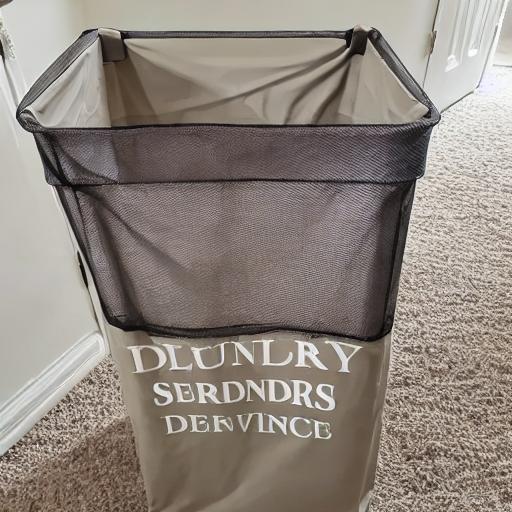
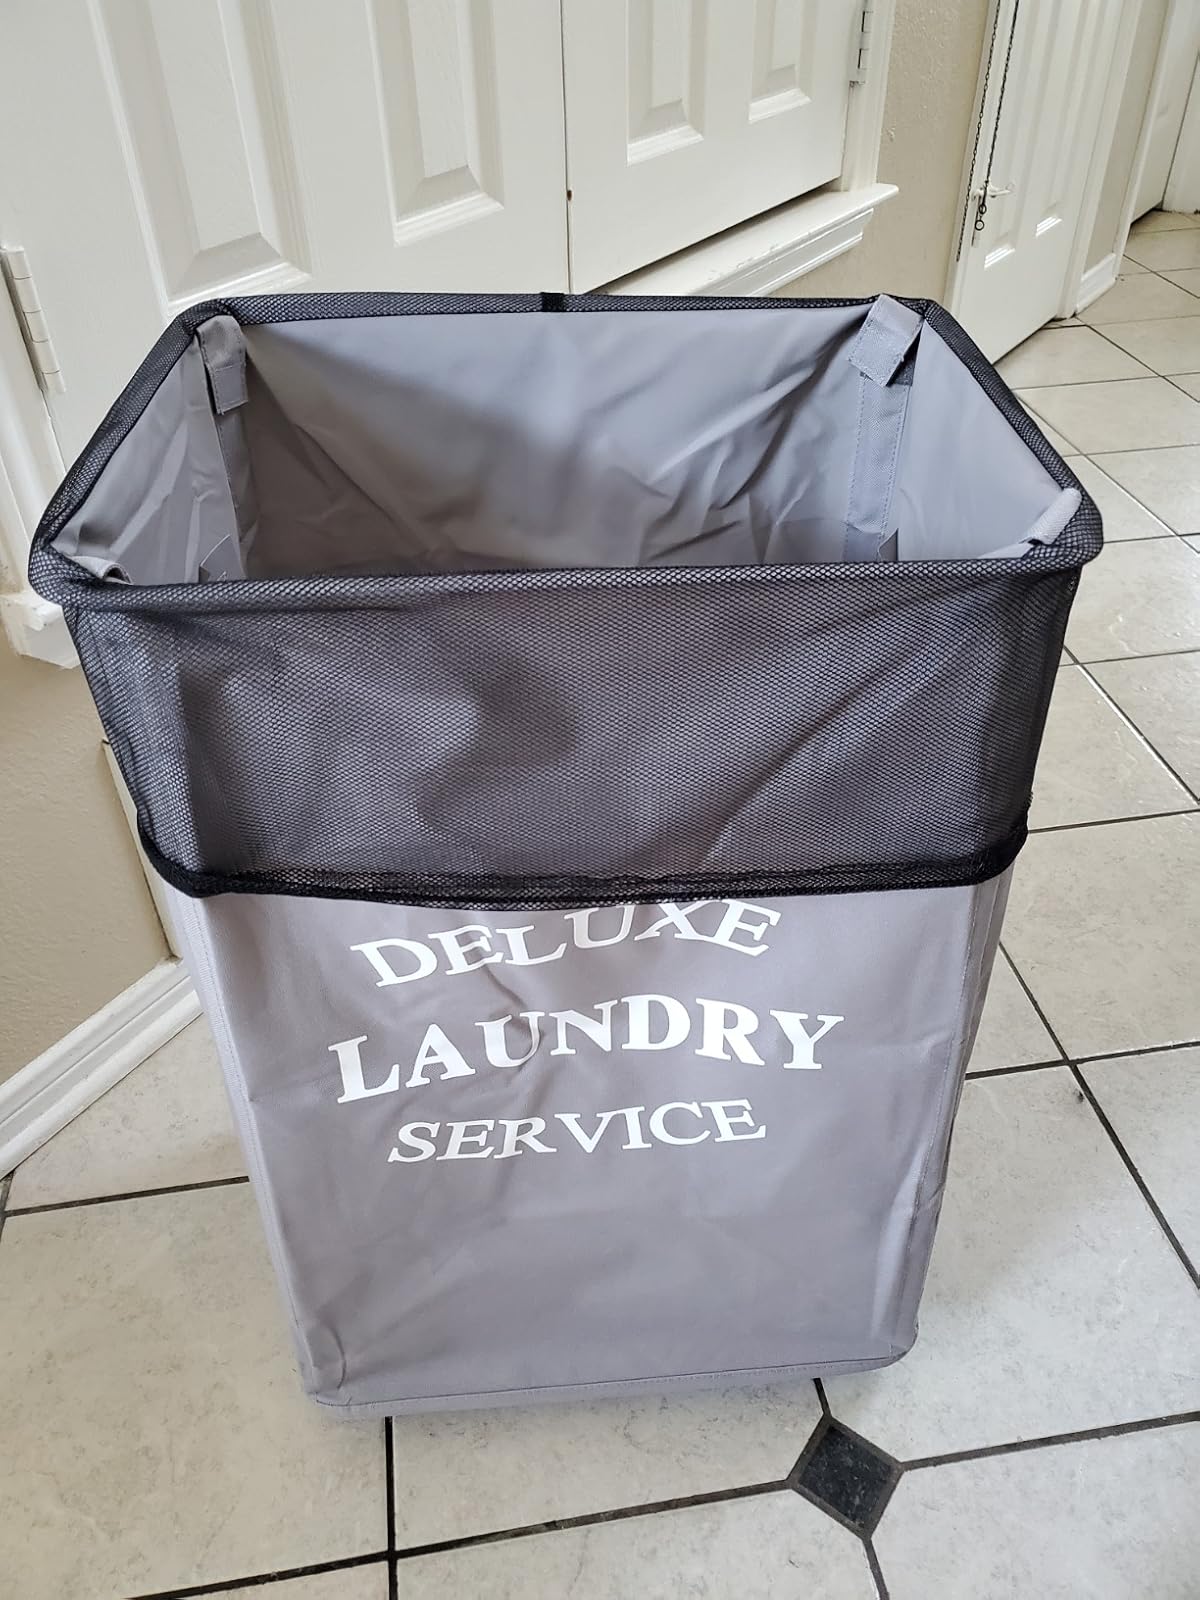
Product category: items_hamper
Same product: no